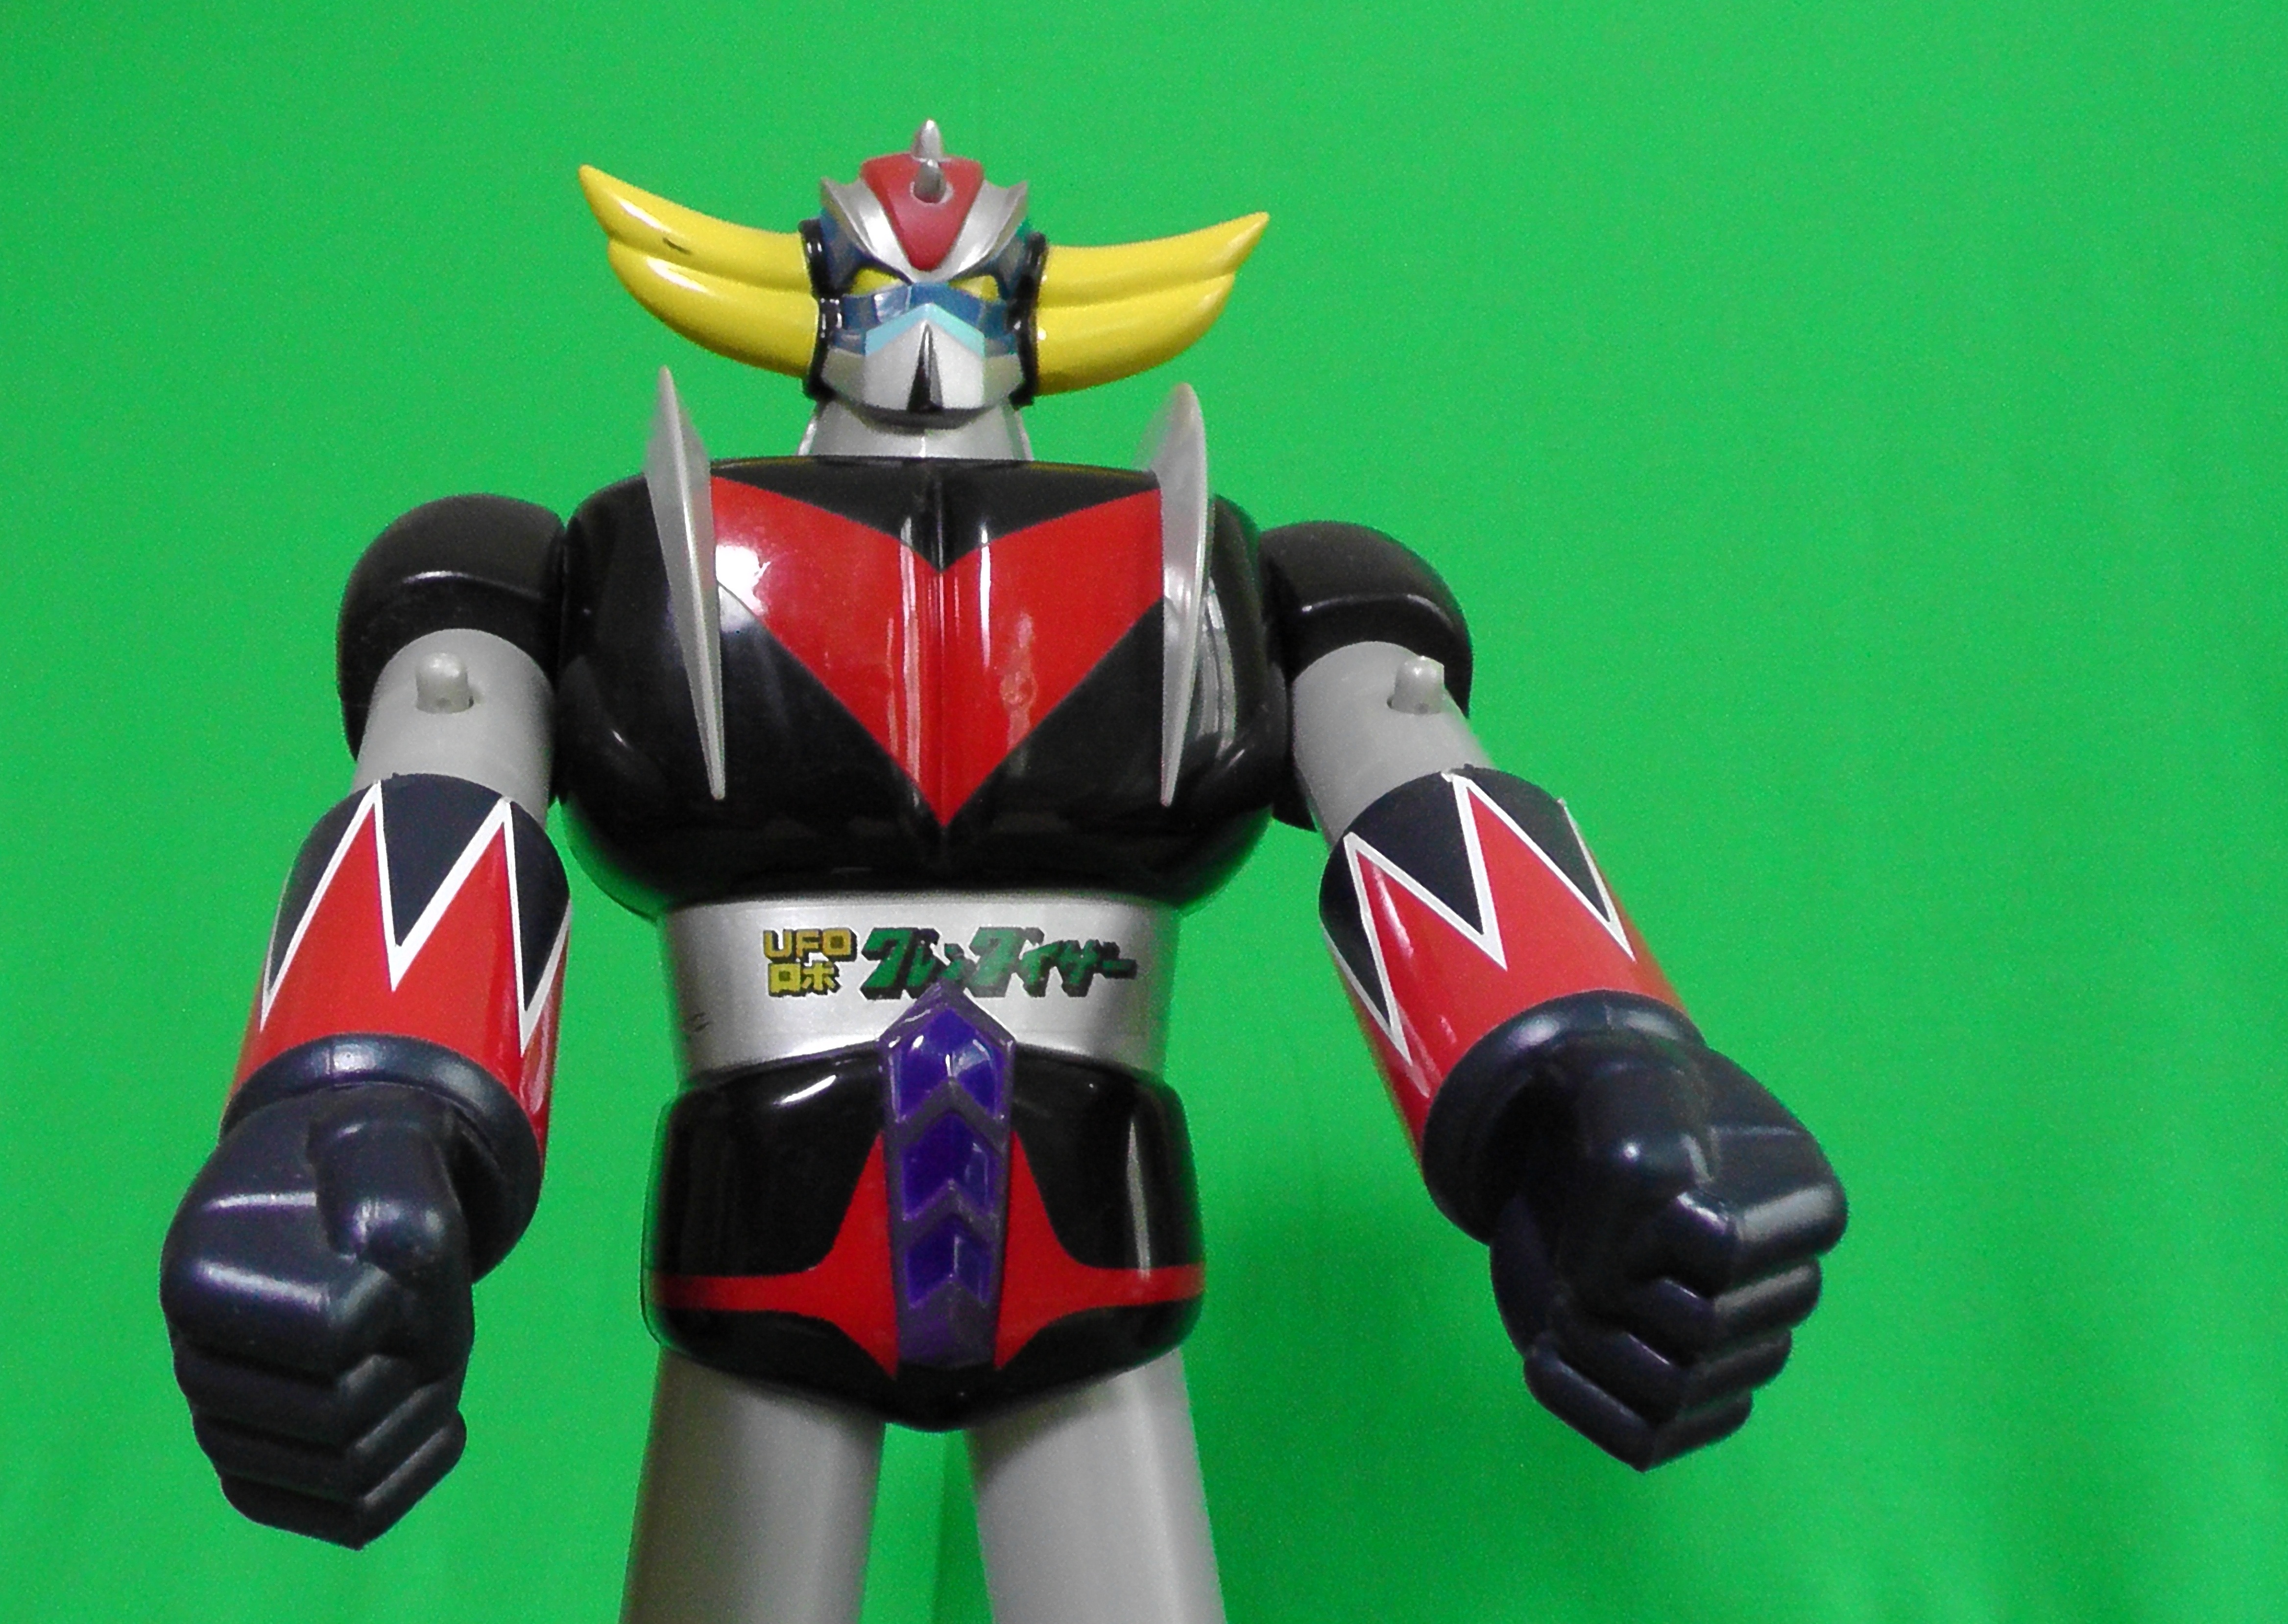
plastic, green, collection, machine, toy, miniature, fist, war, battle, children, figurine, monster, giant, robot, action figure, comic, former, cartoon, collector, transform, green background, mecha, super hero, articulated